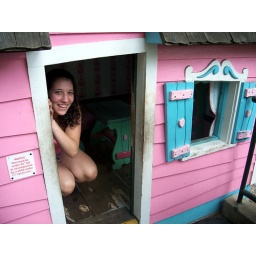
the princess in her pink house